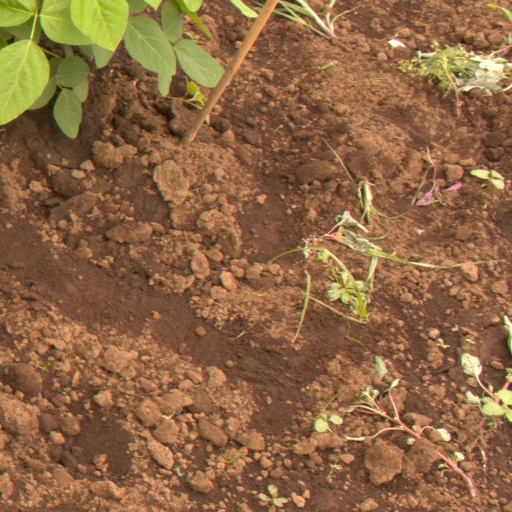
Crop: soybean